Slewing bearing

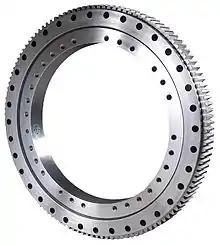
Slewing bearing

A slewing bearing, slew[ing] ring, or turntable bearing is a rotational rolling-element bearing that typically supports heavy, slow-turning, or slowly-oscillating loads in combination. Slewing bearings are often used in horizontal platforms, such as conventional cranes, swing yarders, amusement rides, and wind-facing platforms of horizontal-axis wind turbines. In other orientations (e.g. a horizontal axis of rotation), they are used in materials handling grapples, forklift attachments, and welding turnover jigs.